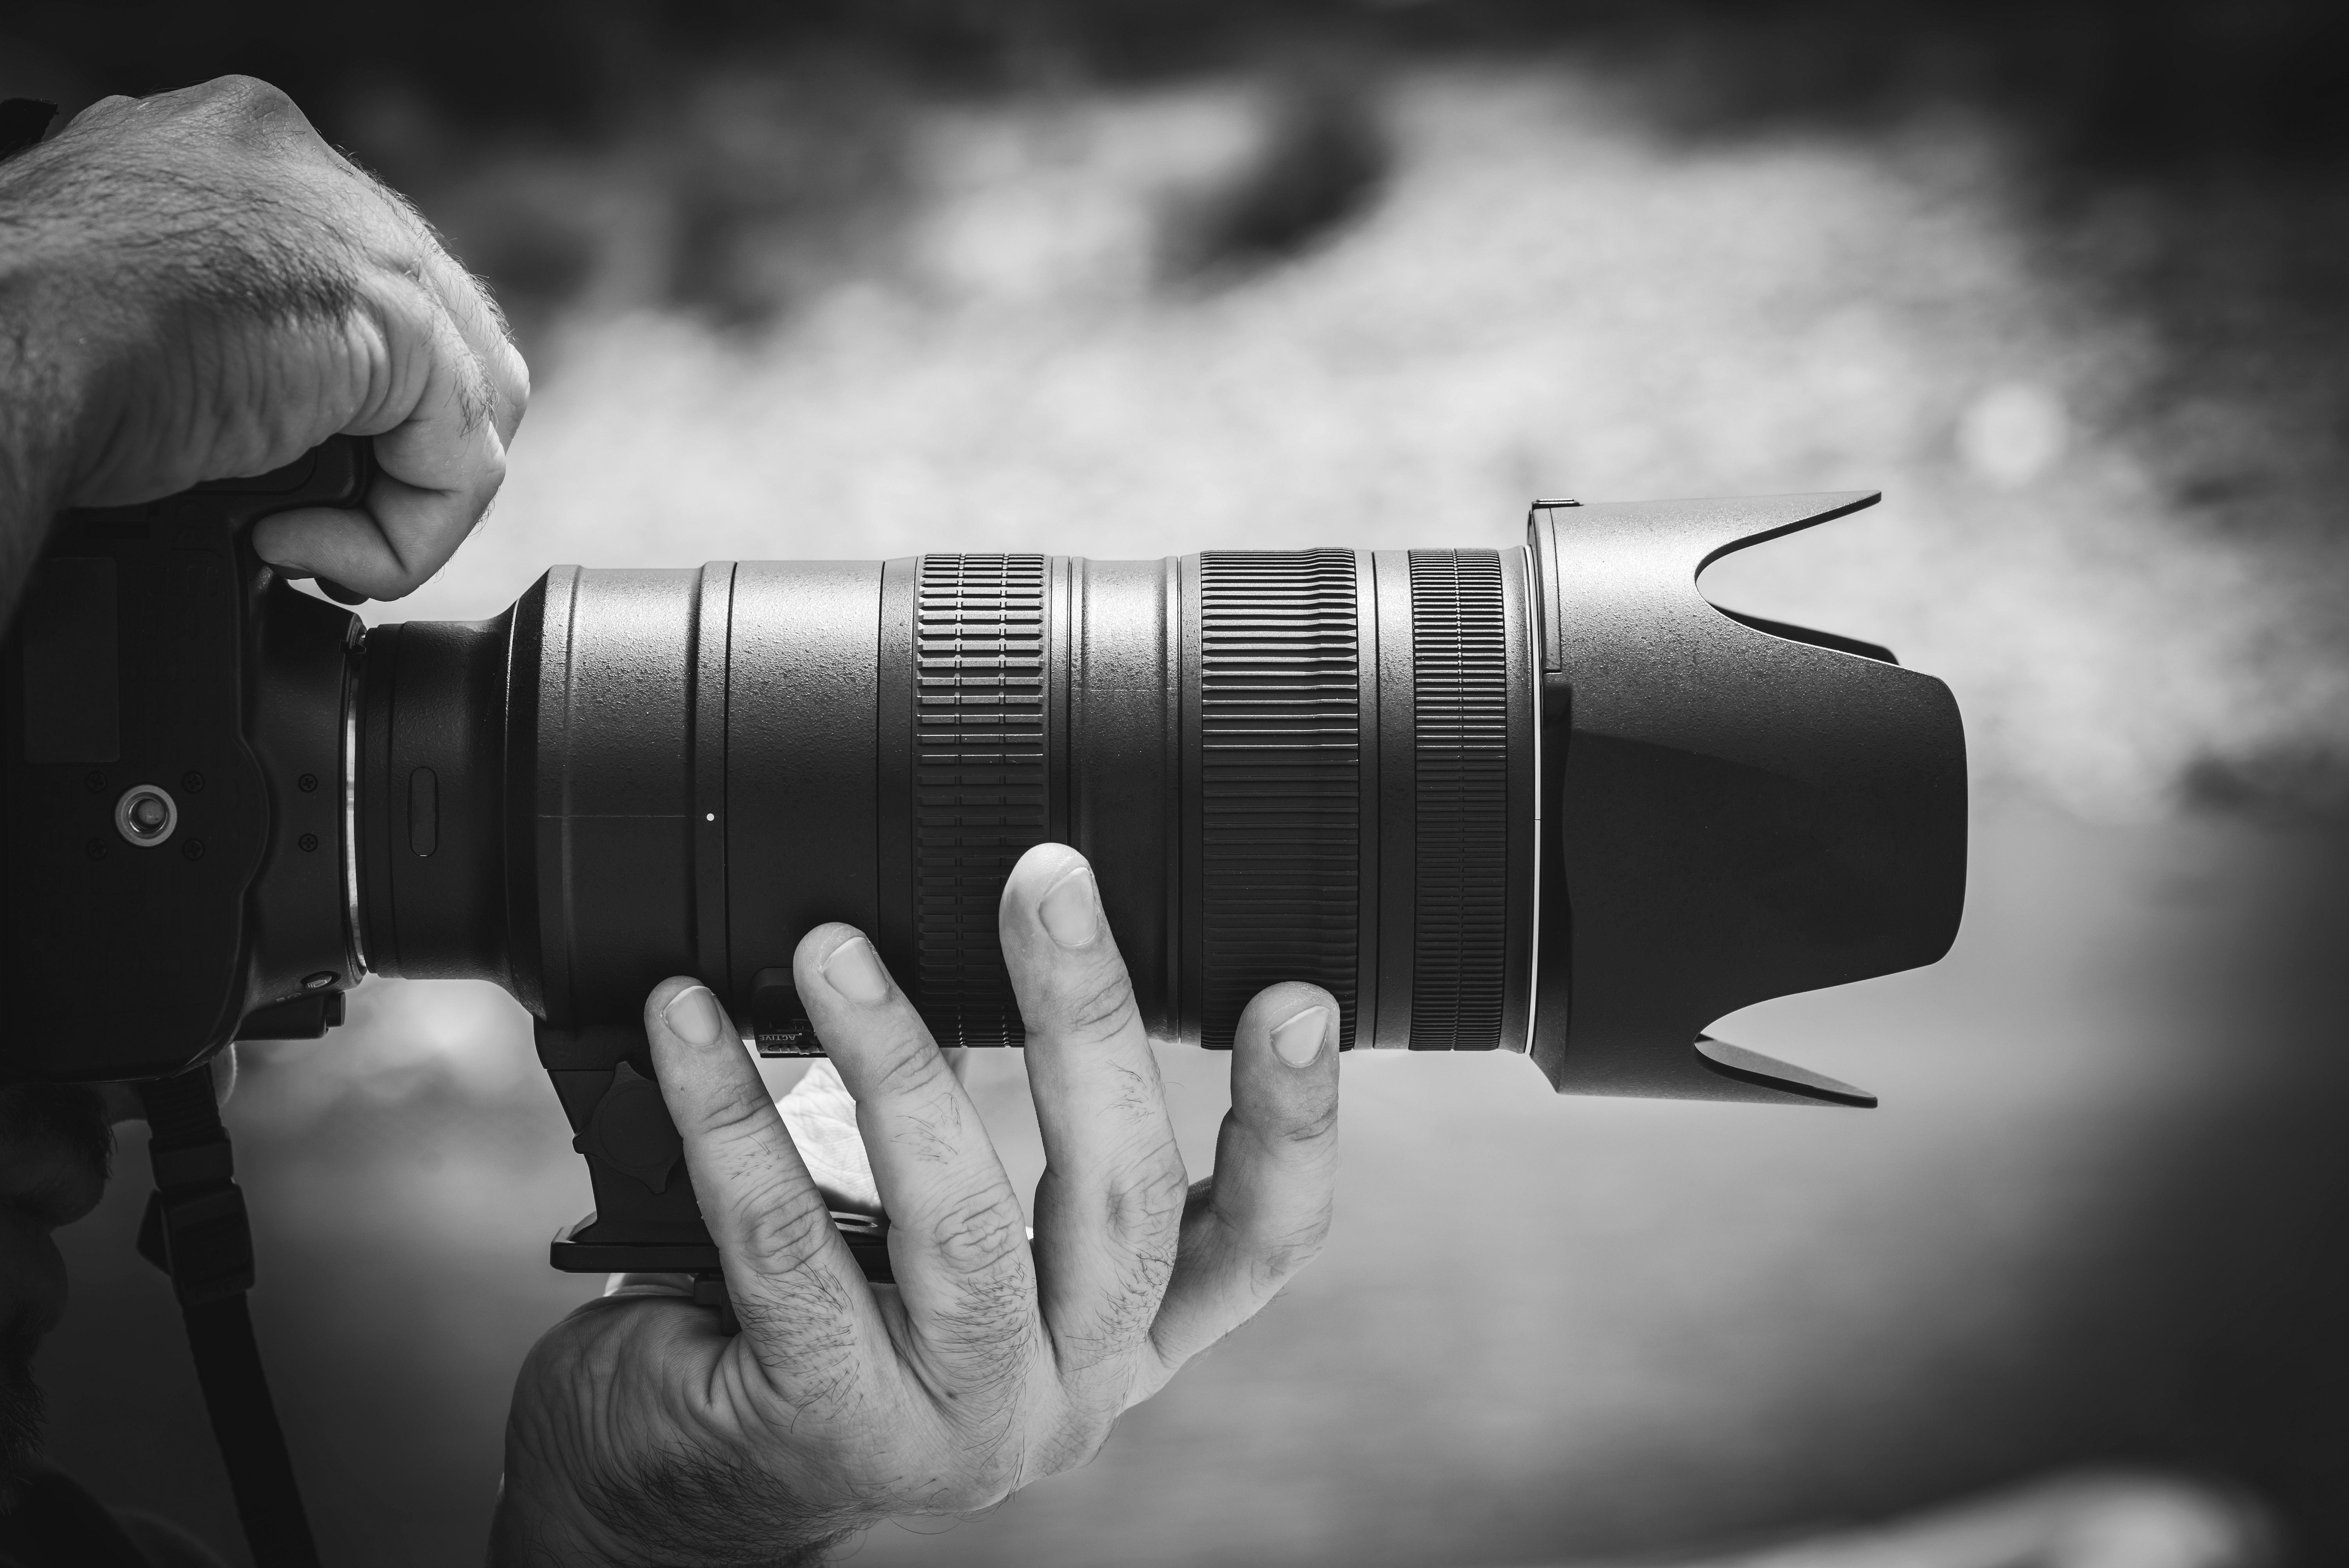
photograph, lens, black and white, photography, monochrome, cameras optics, camera lens, hand, monochrome photography, stock photography, camera accessory, macro photography, flash photography, camera, style